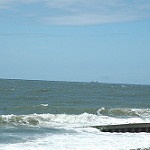
Label: sea